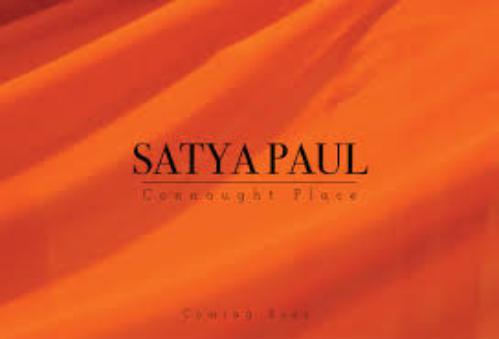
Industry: Clothes